U.S. Route 31 in Michigan

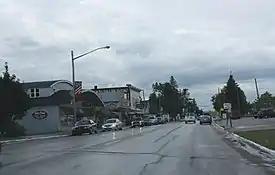
Photograph

As US 31 curves around to the northeast and east in Charlevoix County, it follows a section of the Lake Michigan shoreline that is not considered to be part of any bay. The highway continues through Northern Michigan agricultural areas to the southeast of Charlevoix. Once it enters the city, the trunkline intersects the northern end of M-66 and follows a series of city streets to a drawbridge over the channel that connects Lake Charlevoix to Lake Michigan. South of the structure it is Bridge Street, and north of the bridge it is Michigan Avenue. The highway turns eastward to exit town on Petoskey Avenue and follow the Lake Michigan shoreline. Near the community of Bay Shore, US 31 crosses into Emmet County. The trunkline continues past the Bay Harbor development on Charlevoix Avenue into the city of Petoskey.